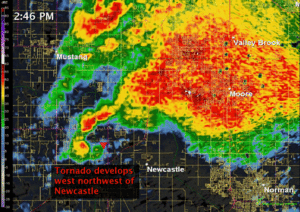
L’orage supercellulaire, appelé parfois supercellule orageuse, est un type particulier d'orage qui est associé avec des phénomènes violents comme les tornades et la grosse grêle. Il se caractérise par une énergie potentielle de convection disponible élevée, par un courant ascendant permettant une très large extension verticale et par un changement des vents avec l'altitude dont la direction tourne. Le tout amène un renforcement du mouvement vertical sous le courant ascendant et l'effet de la synchronisation entre le front de rafales descendantes et le courant ascendant est perceptible.
La tornade de 2013 à Moore désigne l'impact d'une tornade le 20 mai 2013, d'une intensité de type EF5 lors de son passage dans la ville de Moore, aux États-Unis, et dans ses zones connexes, tuant 24 personnes et en blessant 387 autres selon des estimations.